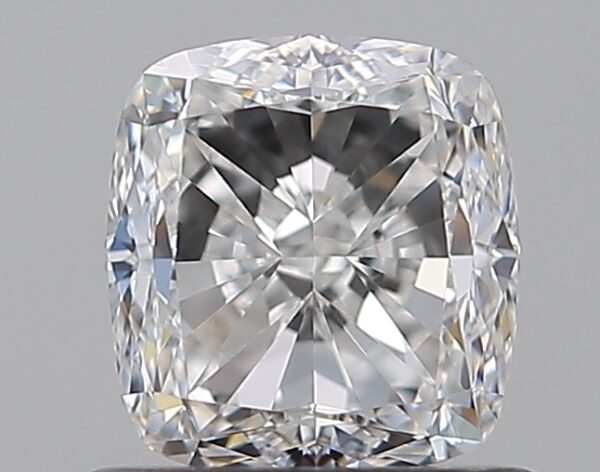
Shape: cushion
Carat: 1.01
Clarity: VS1
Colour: F
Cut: GD
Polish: EX
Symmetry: EX
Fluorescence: F
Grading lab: GIA
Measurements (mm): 5.52 x 5.13 x 3.76